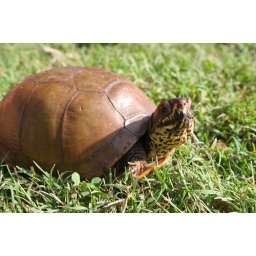
A neighbor girl brought over a turtle that she found and I had to snap a few shots.